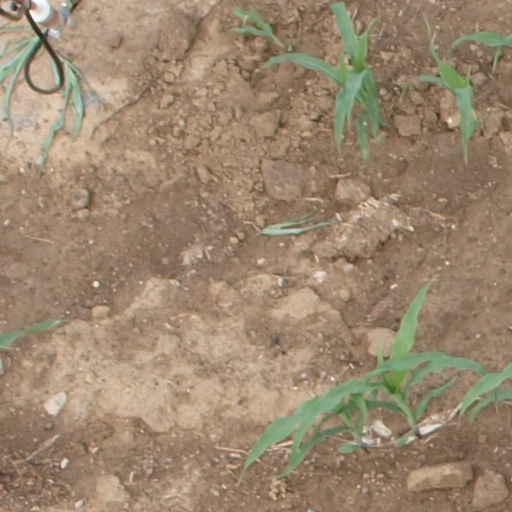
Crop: maize; corn